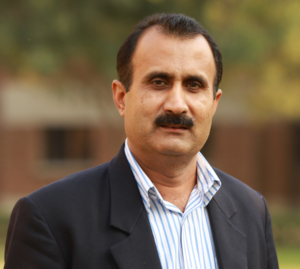
L' université Quaid-i-Azam est une université publique de recherche située à Islamabad, au Pakistan.